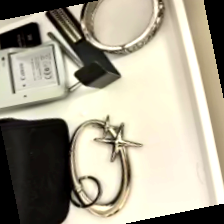
Label: has bracelet mod